Josef Posipal

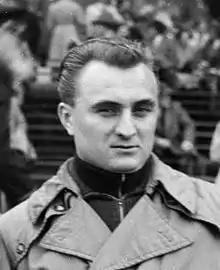
Posipal in 1953

Josef "Jupp" Posipal (20 June 1927 – 21 February 1997) was a German footballer. Born in Romania, he was part of the Germany national team that won the 1954 FIFA World Cup. During his club career he played for SV Linden 07, SV Arminia Hannover, and Hamburger SV.